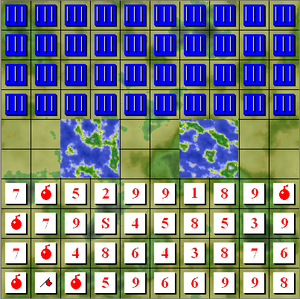
Stratego
Screenshot fra en computerudgave af brætspillet Stratego.
Stratego er et brætspil, hvor to hære møder hinanden på slagmarken. Formålet er at erobre den anden hærs fane.